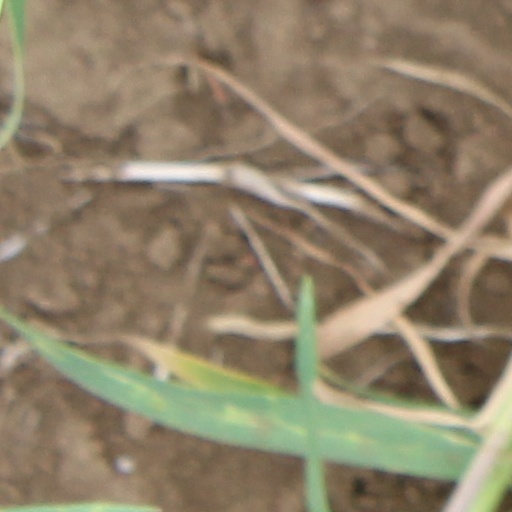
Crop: wheat